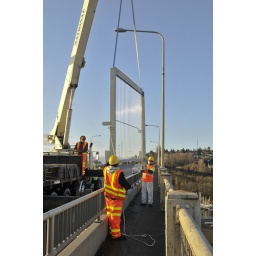
The boom truck lowers the fence panel into place, assisted by WSDOT Bridge Maintenance crews.